Maywood Park, Oregon

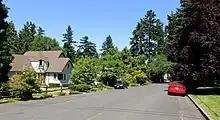
A street in Maywood Park

According to the United States Census Bureau, the city has a total area of , all of it land. The city is contained in a trapezoid bordered by NE Prescott Street to the north, NE 102nd Avenue to the east, I-205 to the south, and NE 92nd Avenue (across I-205) to the west, plus the eastern side of 92nd Avenue to Sandy Boulevard.